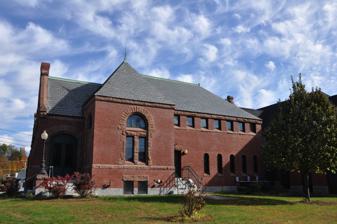
Building: Hall Memorial Library (Northfield, New Hampshire)
Country: United States of America
Year built: 1887
United States historic place Hall Memorial Library U.S. National Register of Historic Places Show map of New Hampshire Show map of the United States Location 18 Park St., Northfield, New Hampshire Coordinates 43°26′30″N 71°35′36″W / 43.44167°N 71.59333°W / 43.44167; -71.59333 Area 0.3 acres (0.12 ha) Built 1887 ( 1887 ) Architect Wait & Cutter Architectural style Romanesque NRHP reference No. 78000217 Added to NRHP October 4, 1978 The Hall Memorial Library is the public library of Tilton and Northfield, New Hampshire . It is located at 18 Park Street in Northfield, in an 1887 Richardsonian Romanesque building. The building, one of the most architecturally distinguished in the region, was listed on the National Register of Historic Places in 1978. Architecture and history The Hall Memorial Library is located a short way south of downtown Tilton, on the Northfield side of the Winnipesaukee River , on a triangular parcel bounded by Park and Elm streets. It is a 1-1/2 story masonry structure, built out of red brick with brownstone trim. Characteristics of the Richardsonian Romanesque include round-arch windows lined with rough-cut brownstone, corner buttresses, and patterned brickwork in the gable peaks. This building is an almost exact replica of Banister Memorial Hall (aka Merrick Library) in Brookfield, Massachusetts , and was designed by Wait & Cutter of Boston, who also designed the Brookfield library. A library association was founded in the 1880s to serve the communities of Tilton and Northfield. It was given a bequest by Mary Hall Cummings in 1887 for the construction of this building. In the 1970s, that association was superseded by the Tilton-Northfield Library Association, which now manages the library. Services In addition to a circulating collection of books, media, and periodicals, the library offers internet access and access to a variety of online databases, as well as downloadable audio books. Also available for borrowing are passes for admission to regional museums. See also National Register of Historic Places listings in Merrimack County, New Hampshire References